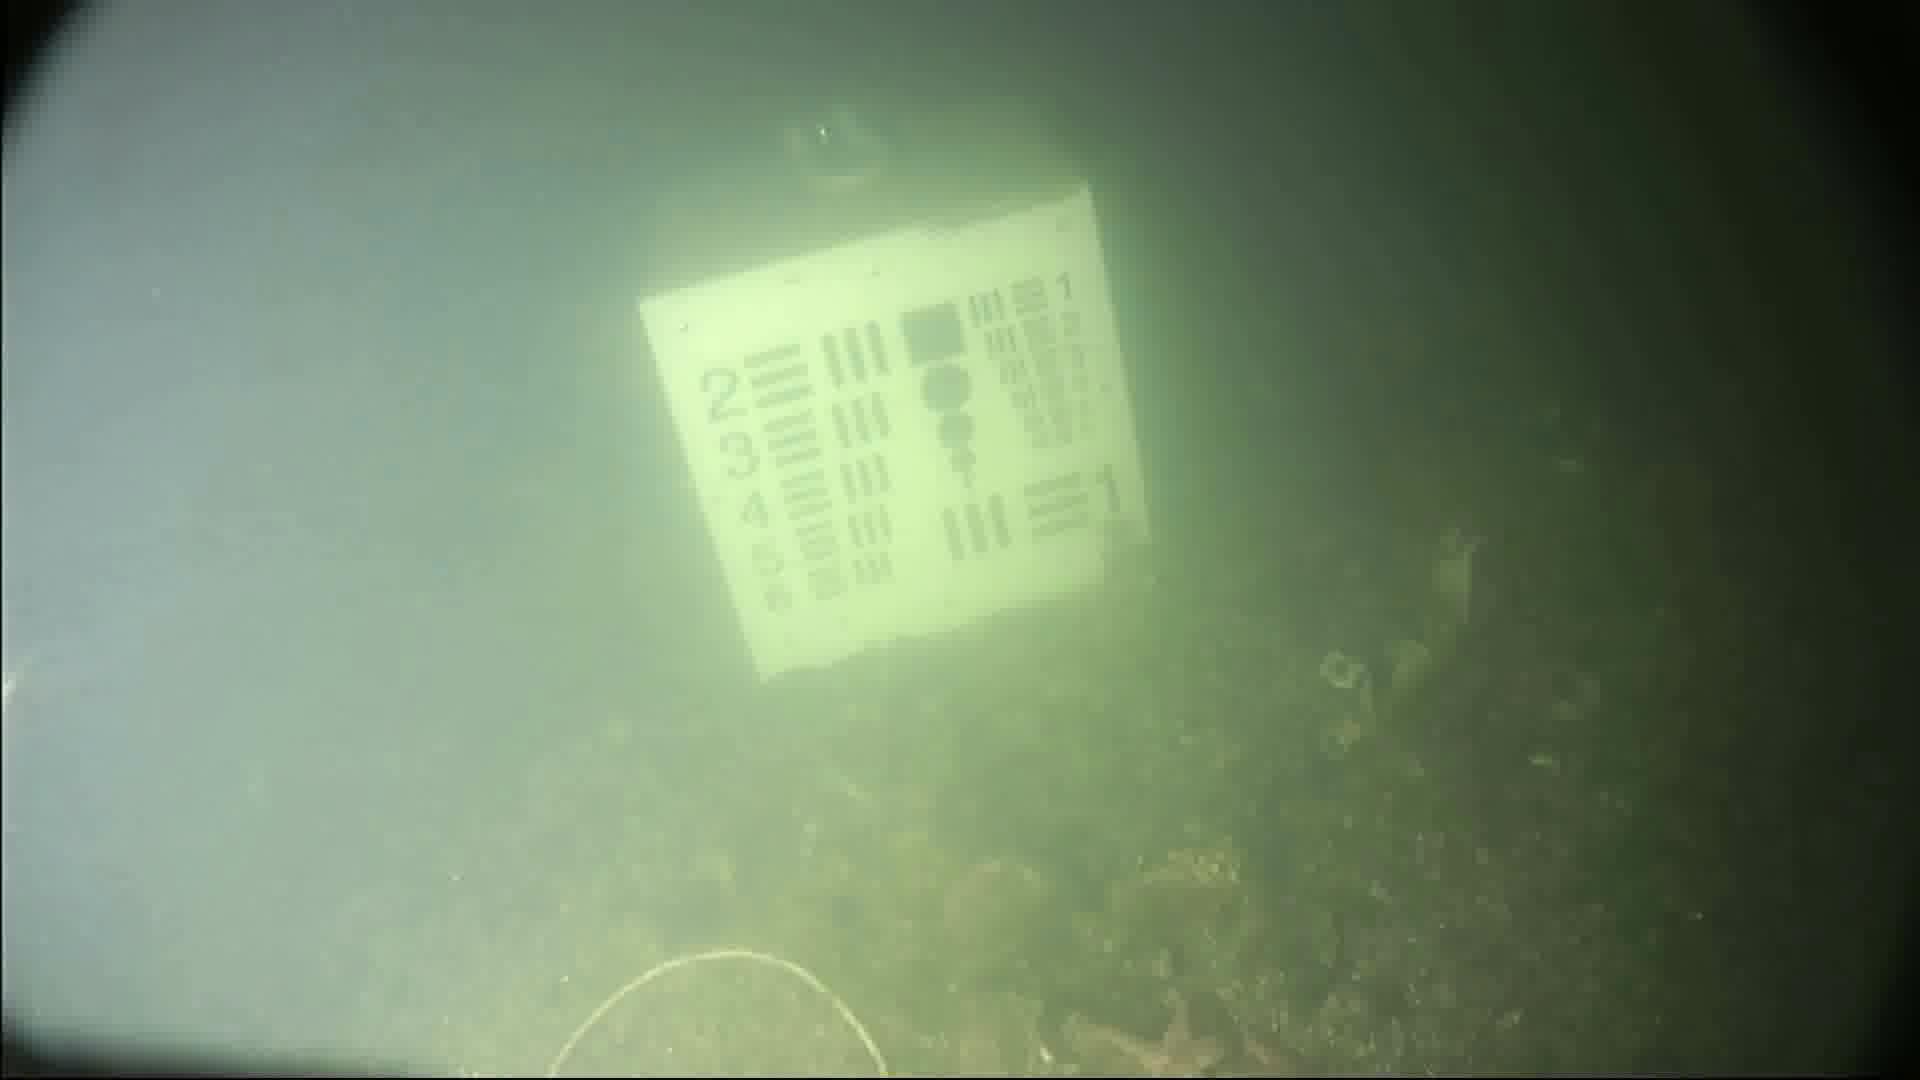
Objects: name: starfish